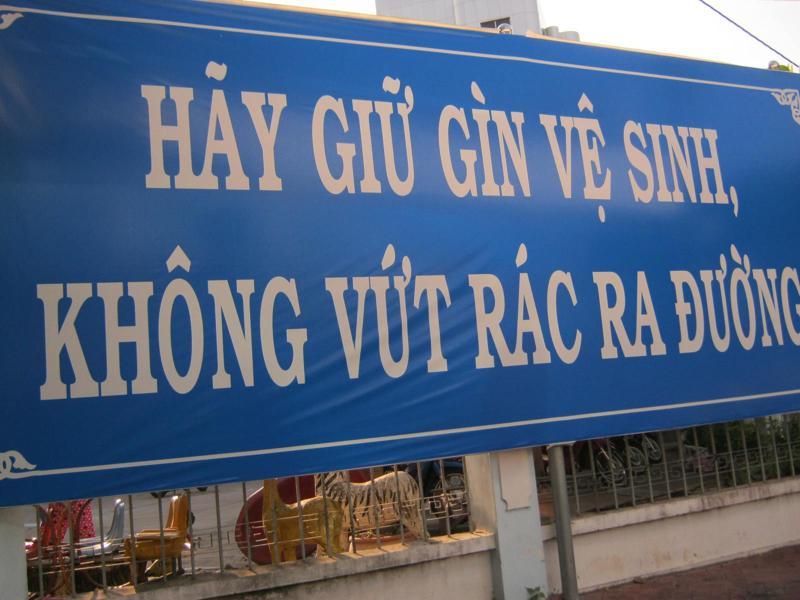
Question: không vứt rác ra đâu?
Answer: không vứt rác ra đường